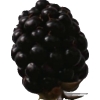
Label: blackberry